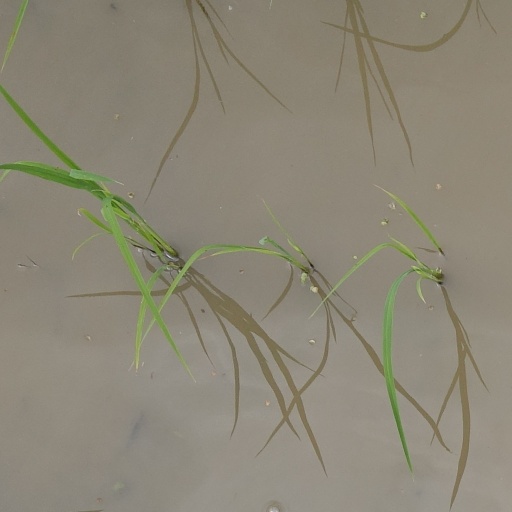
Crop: rice